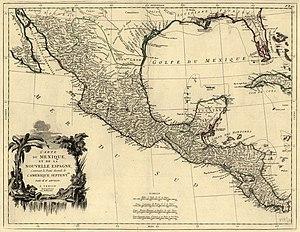
L'histoire du Guatemala traite de l'histoire des territoires et des peuples réunis aujourd'hui sur le territoire actuel du Guatemala.